Vykintas Vaitkevičius

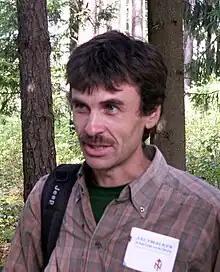

Vykintas Vaitkevičius is a Lithuanian archaeologist.